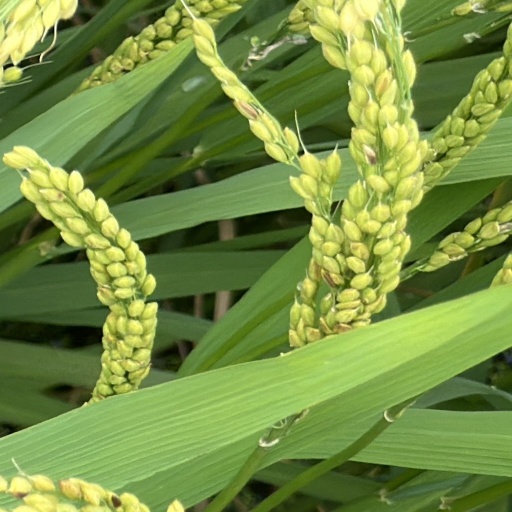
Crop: rice